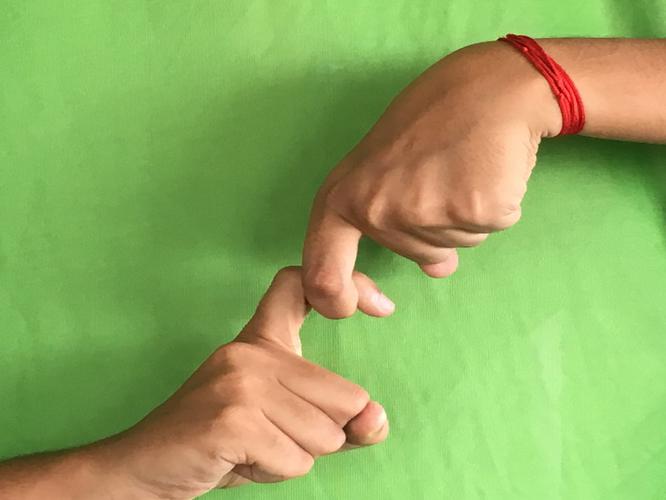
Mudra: Pasha
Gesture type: double_hand